Amritaghateswarar-Abirami Temple

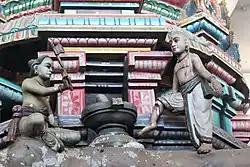
Legend of Abirami Pattar

Thirukkadaiyur derives its name from the pot, called "Gatam" in Tamil. Vishnu, Indra, and the other Devas needed a sublime place to consume the ambrosia that had been churned during the Samudra manthan and, therefore, brought the ambrosia pot here. Before consuming it, they forgot to worship Ganesha, who is to be worshiped before any great undertaking. Ganesha, hurt and offended at the unintentional slight by the devas, stole the pot of Amrita and hid it at Tirukkadaiyur. Ganesha created a Shiva Lingam, dedicated to his father and mother, and poured some of the Amrita over it. The Shiva Lingam at this temple is known as "Amrita Ghat Eshwarar", which, translated from Sanskrit literally means "Lord that leads to immortality" ('Immortality' ("Amrita") 'Step' ("Ghat") 'Lord' ("Eshwarar")). It is also believed that Abhirami incarnated here by the power of Vishnu.